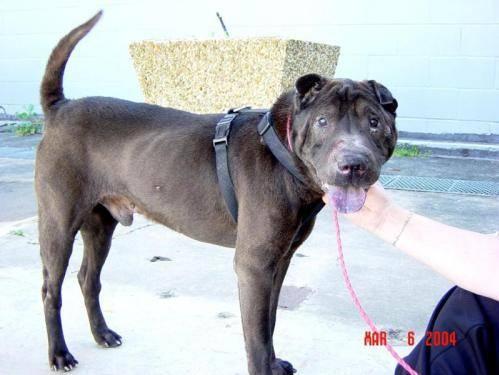
dog